Hagfish

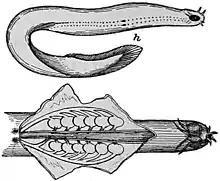
Two views of the hagfish ("Myxini glutinosa") with analytical overlays and dissection, published 1905

Hagfish are typically about in length. The largest-known species is "Eptatretus goliath", with a specimen recorded at , while "Myxine kuoi" and "Myxine pequenoi" seem to reach no more than . Some have been seen as small as .